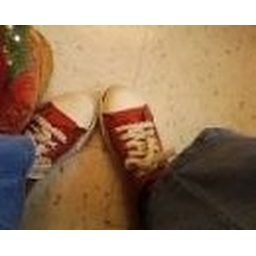
my innocent red shoes in a painful doctor's visit, not knowing that blood will probably add to their redness